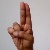
The image shows a hand gesture representing the letter 'U' in Indian Sign Language.